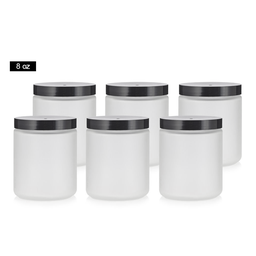
Label: glass